James Ford Bell Library

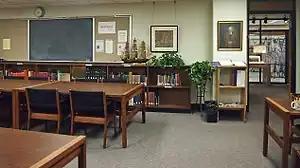
A reading room at the James Ford Bell Library when it was still located in the Wilson Library building.

The James Ford Bell Library is a special collection of the University of Minnesota Libraries located on the University of Minnesota Minneapolis campus. It is named for its first donor and patron James Ford Bell, founder of the General Mills Corporation in Minneapolis, Minnesota. The collection consists of some 40,000 rare books, maps, manuscripts, broadsides, pamphlets and other materials documenting the history and impact of international trade and cultural exchange in the pre-modern era, before ca. 1800. Its materials range in date from 400 CE to 1825 CE, with the bulk of the collection concentrated between the years 1450 and 1790, the early modern period. The library is known for its globe gores copy of the 1507 Waldseemuller world map, and it acquired a copy of the 1602 Impossible Black Tulip Chinese world map in 2009. The scope of the collection is global and more than 15 languages are represented.